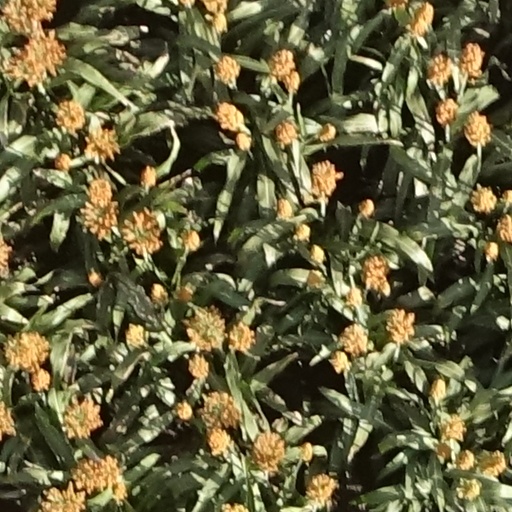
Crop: sorghum